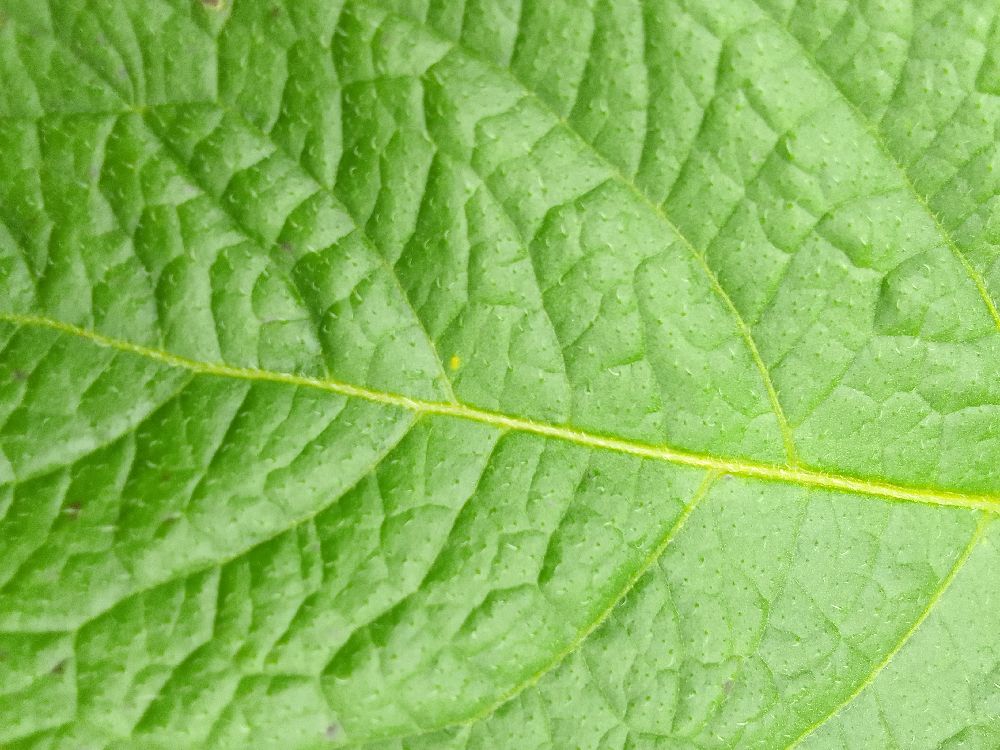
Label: Healthy